Georges Méliès

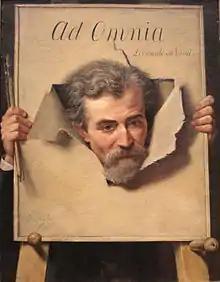
A painting by Méliès, c. 1883, Wallraf–Richartz Museum, Cologne, Germany.

Marie-Georges-Jean Méliès was born 8 December 1861 in Paris, son of Jean-Louis Méliès and his Dutch wife Johannah-Catherine Schuering. His father had moved to Paris in 1843 as a shoemaker and began working at a boot factory, where he met Méliès' mother. Johannah-Catherine's father had been the official bootmaker of the Dutch court before a fire ruined his business. Eventually the two married, founded a high-quality boot factory on the Boulevard Saint-Martin, and had sons Henri and Gaston; by the time their third son Georges, had been born, the family had become wealthy.